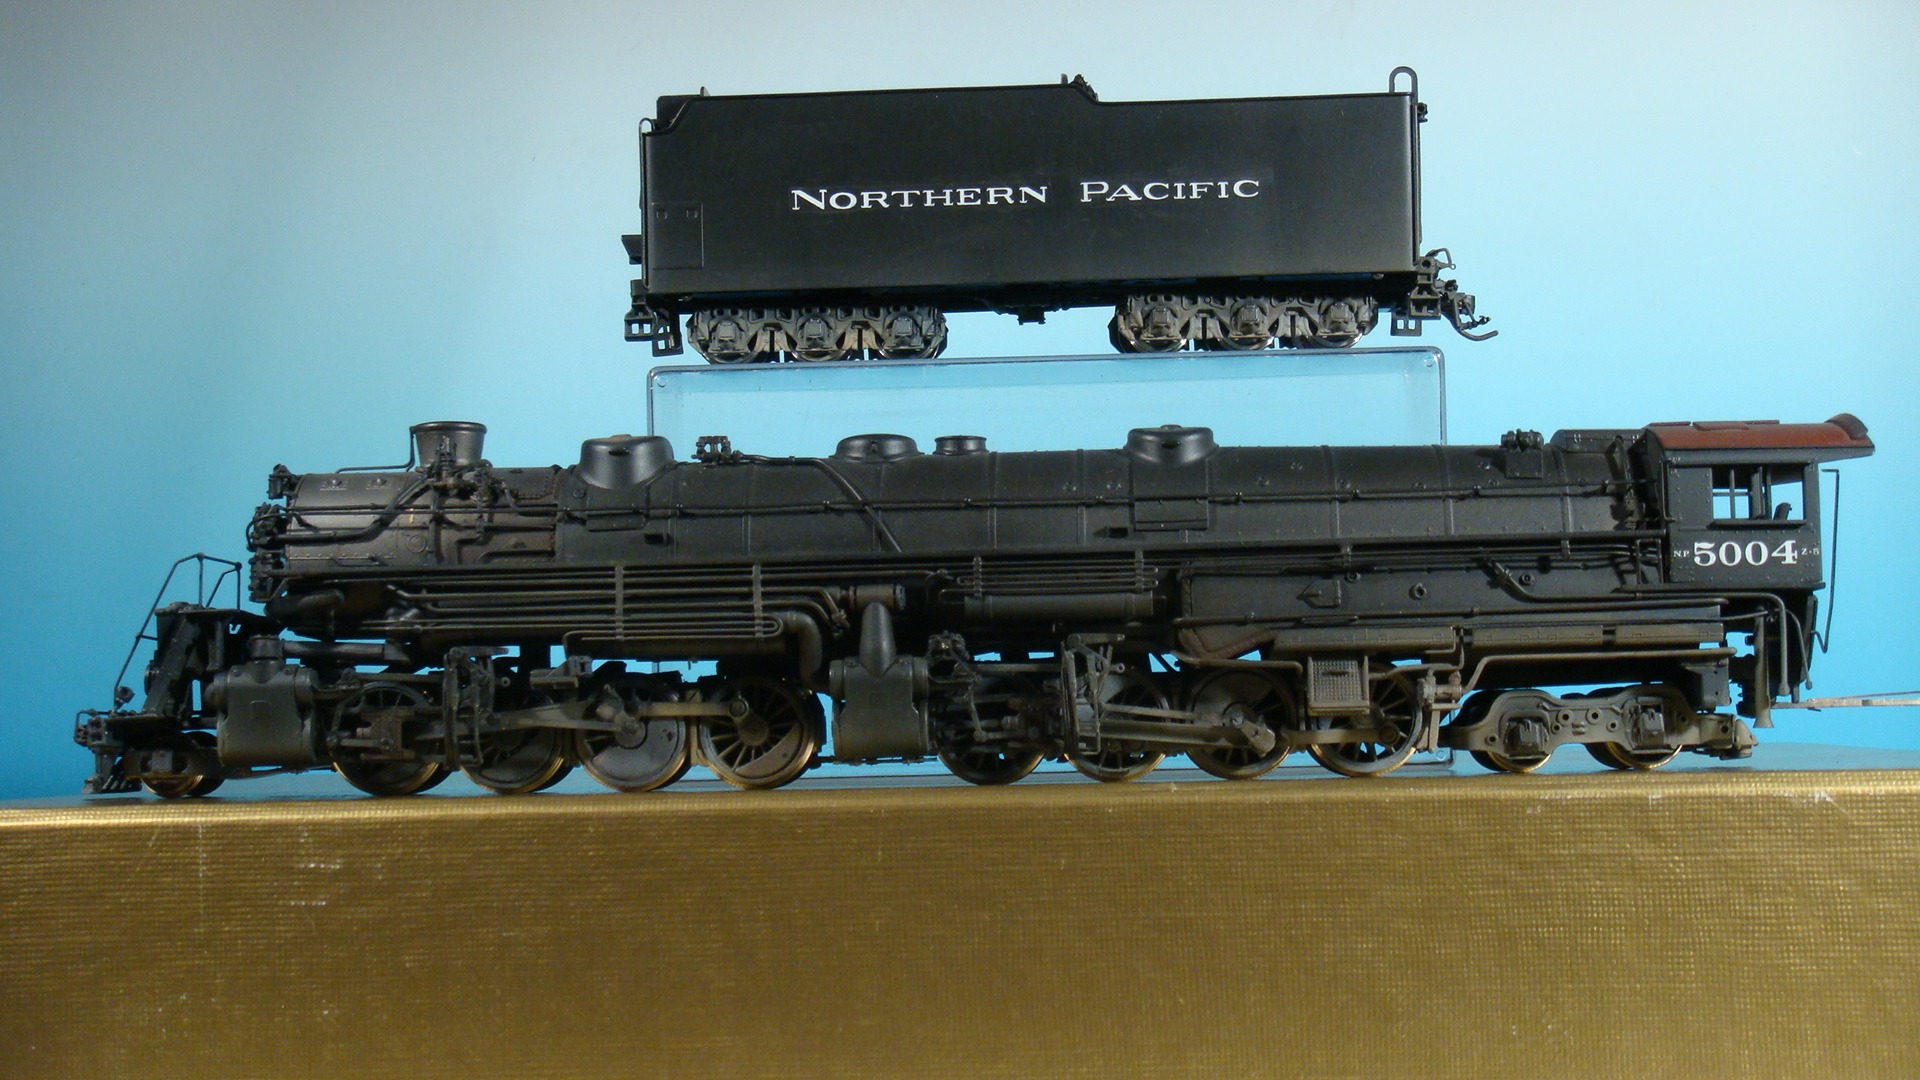
train, transport, vehicle, american, locomotive, pacific, steam locomotive, north pacific, model railway, land vehicle, rolling stock, railroad car, passenger car